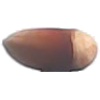
Label: Hazelnut 1